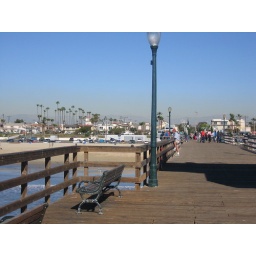
It was a clearer view in person, but the mountains were as gorgeous as the water this Christmas Eve